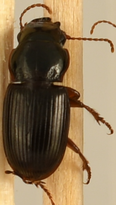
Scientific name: Cratacanthus dubius
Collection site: Sterling Site (STER), plot STER_034